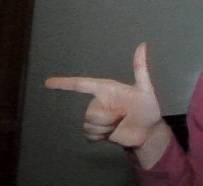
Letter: yaa